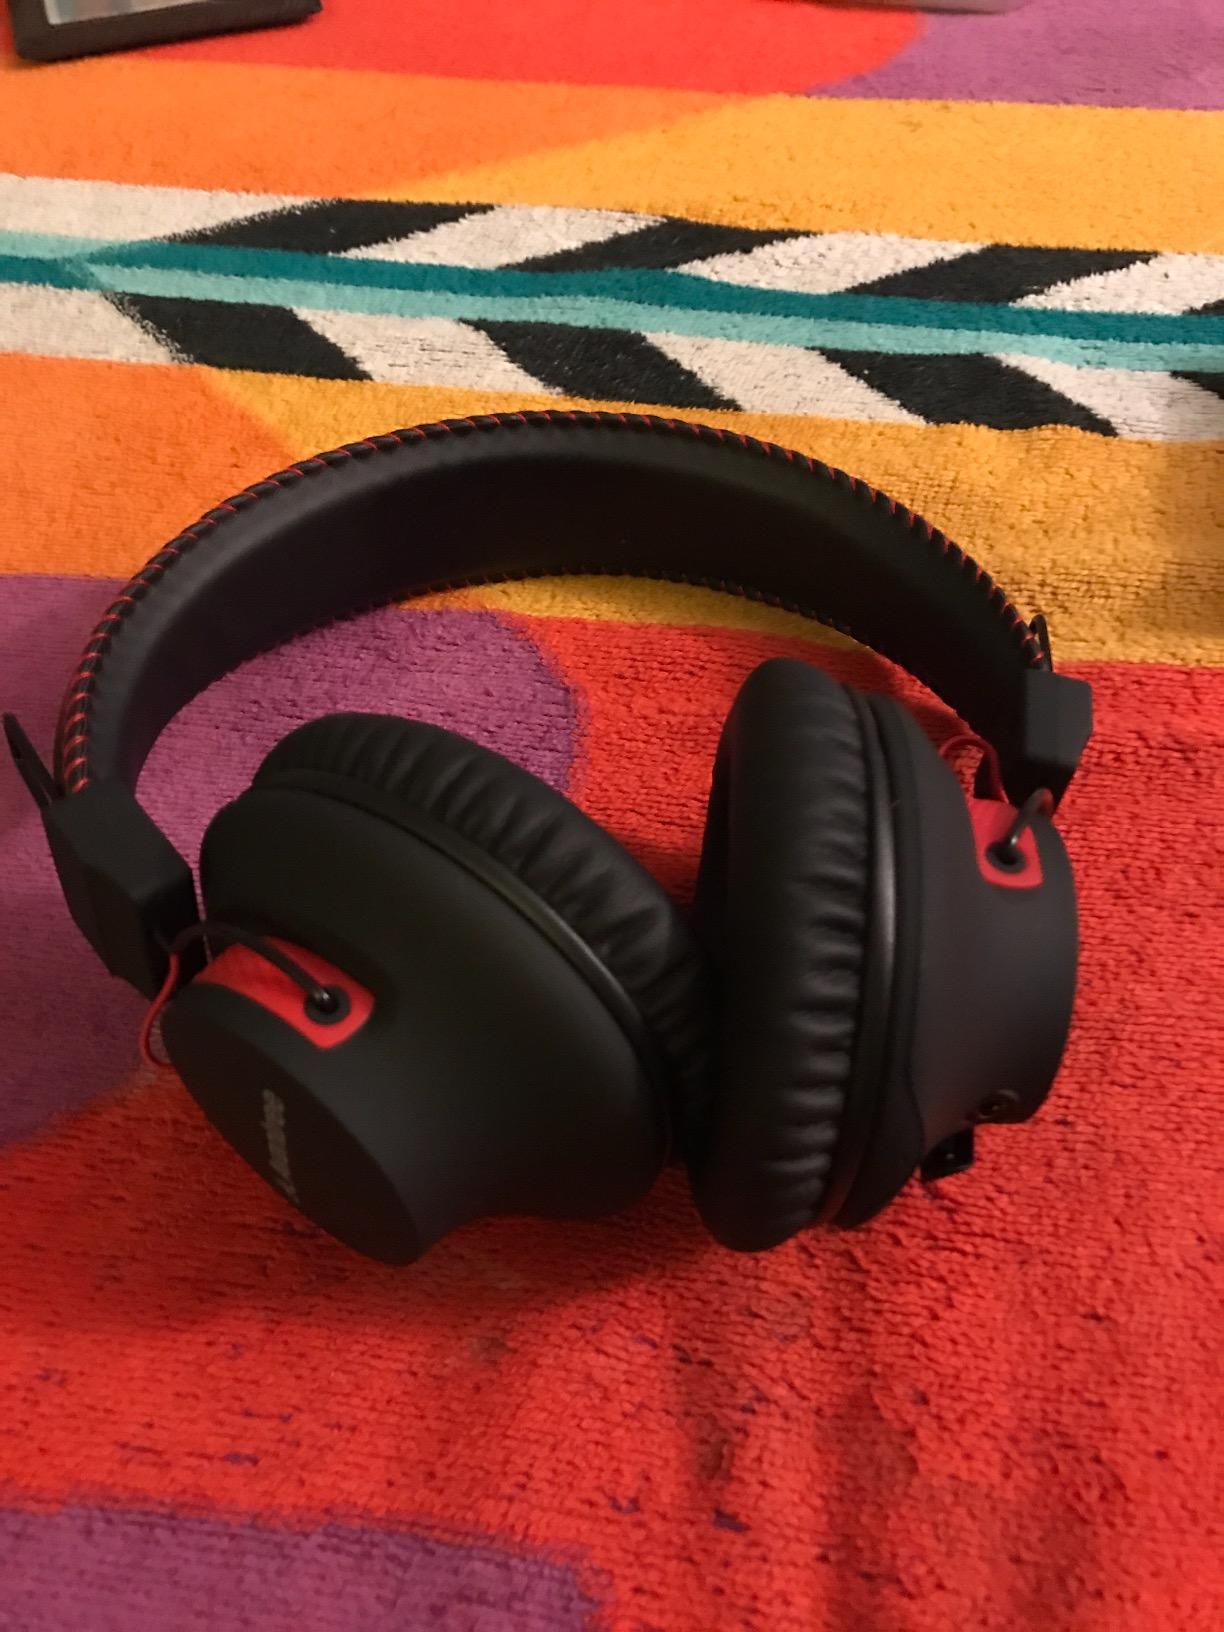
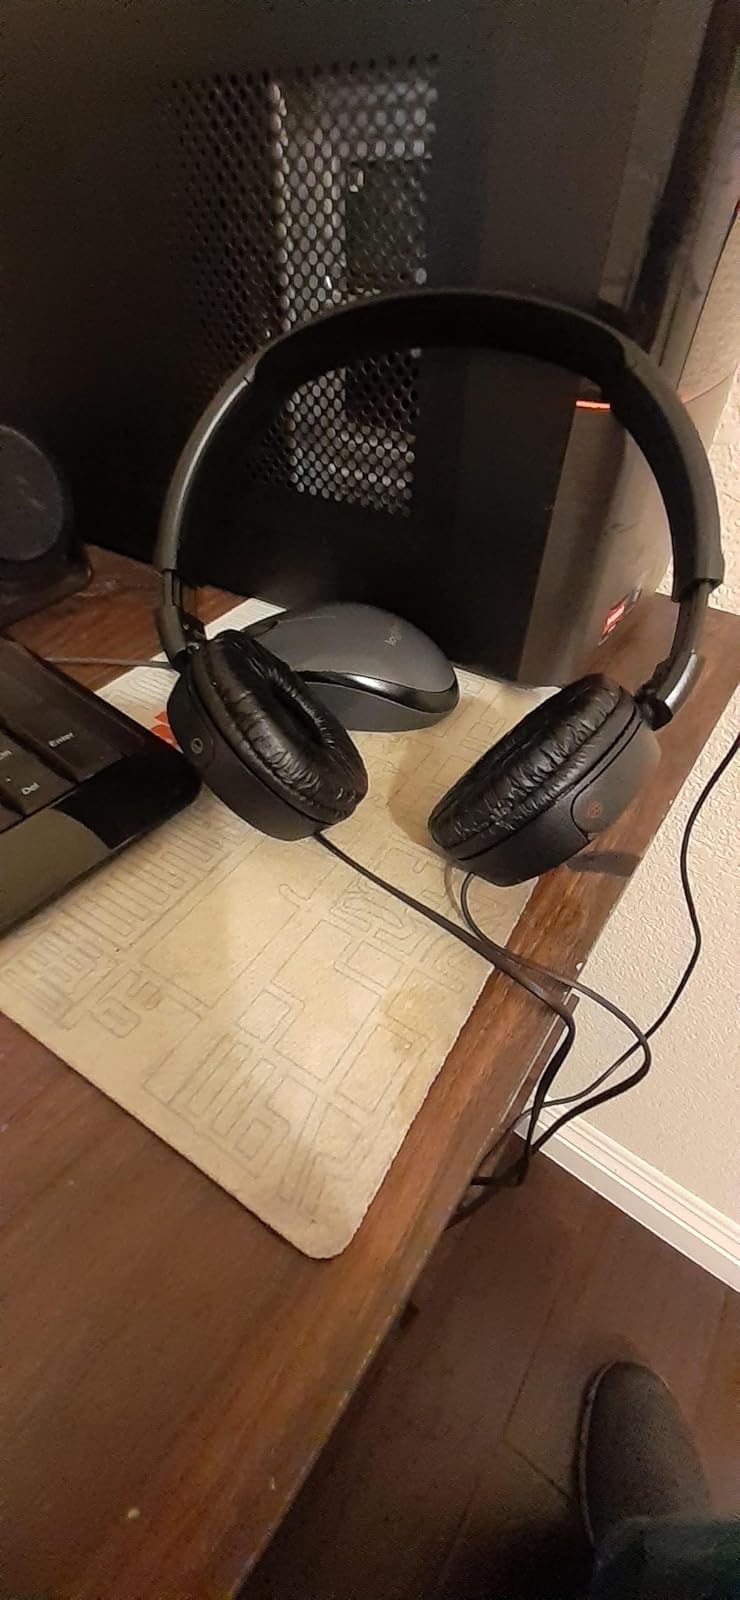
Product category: headphones
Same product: no